Arcata, California

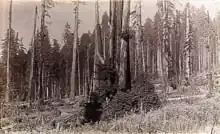
Industry in Humboldt County

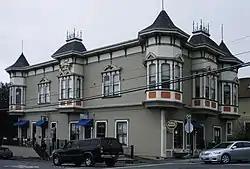
The Pythian Castle building in Arcata is on the National Register of Historic Places.

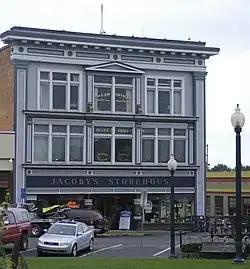
The Jacoby Building, commonly known as Jacoby's Storehouse, on the Plaza in Arcata, is one of Humboldt County's oldest commercial buildings (the first floor dates from 1857), and is also on the National Register of Historic Places.

Changing populations have happened in timber and mining towns in the American West as a result of boom and bust economic cycles. Some towns decrease in population following a bust, while some, like Arcata, experience a change in demographics. In the case of Arcata, the peak and the bust were close due to Arcata's relatively late entry into the timber industry, and its domination by mechanization. The population of the city of Arcata was 3,729 during its peak 1950, when lumber was exported throughout the country and abroad. For the County of Humboldt, the age distribution for urban residents, which would include Arcata, had 23.7% of the population under the age of 15. Those that would be considered young workers (age 15–24) made up 14% of the population. "Normal" aged workers (age 25–39) made up 23.9% of the population. Older working age (age 40–54) made up 19.4% of the population. Pre-retirement aged (age 55–64) made up 9.7% of the population. Those of retirement age (age 65 and older) made up 9.1% of the population. For Arcata specifically, those age 65 and older were 8.3% of the population in 1950, and the median age was 29.4 years.